Whittingehame

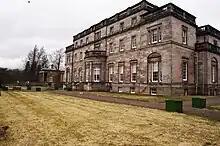
Whittingehame House (rear façade)

James Balfour engaged James Dorward, from Haddington, to build a new neo-classical mansion and offices to designs by Sir Robert Smirke, Whittingehame House, completed about 1817, with additions and alterations by architect William Burn ten years later. This became the family home of the Balfours and the birthplace of the Prime Minister Arthur Balfour and the scientist Francis Maitland Balfour. Between 1939 and 1941, Whittingehame was converted into a school for Jewish refugee children coming to Britain through the Kindertransport. The school, known as the Whittingehame Farm School, sheltered 160 children between the ages of 7 and 17. This building, a huge country house and A-listed, still stands, albeit now divided into private apartments. It is not open to the public. Having passed through various hands after the Balfours (at one time it was a private school - Holt School, but it closed and the property lay dormant) there is still much of interest to see, including a spectacular ceiling to the dining room.